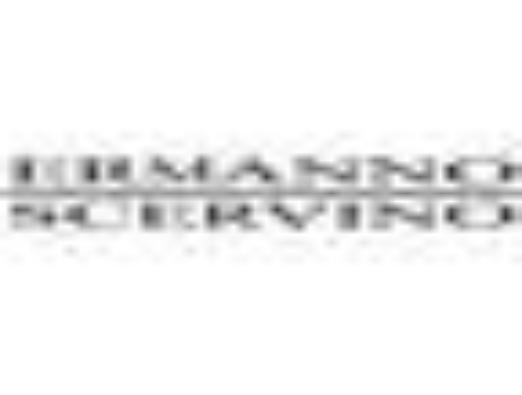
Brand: Ermanno Scervino
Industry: Clothes